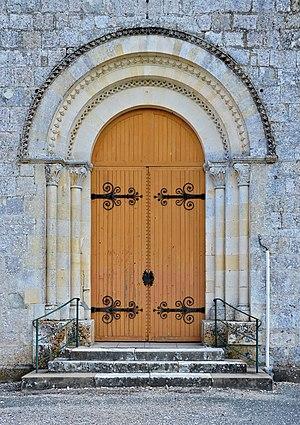
Porche de l'église Saint-Étienne (abbaye du XIe siècle), Baignes-Sainte-Radegonde, Charente, France.
L'abbaye Saint-Étienne était une abbaye bénédictine située à Baignes-Sainte-Radegonde en Charente. Elle est devenue l'église paroissiale de Baignes.